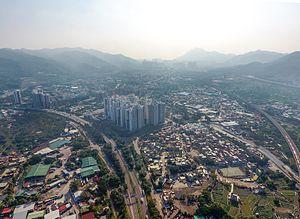
Hung Shui Kiu est une ville entre Ping Shan et Lam Tei, dans la partie ouest des Nouveaux Territoires de Hong Kong. Couvrant les parties des districts de Yuen Long et de